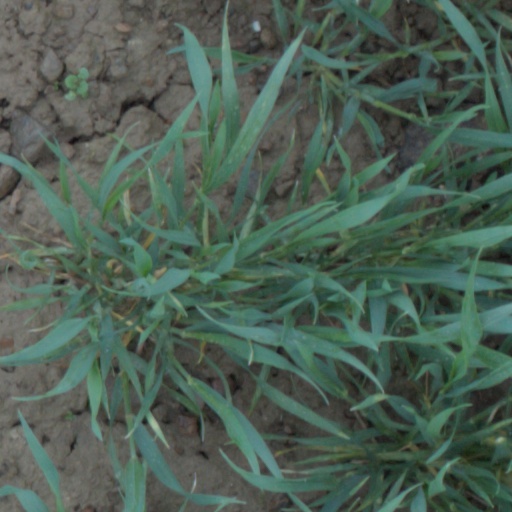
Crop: wheat